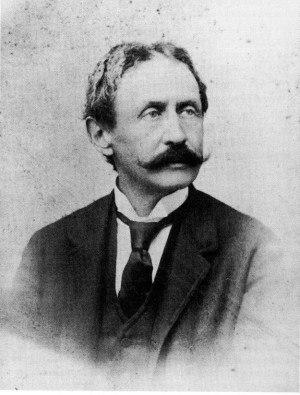
Vittorio Avondo est un peintre italien du XIXᵉ siècle.